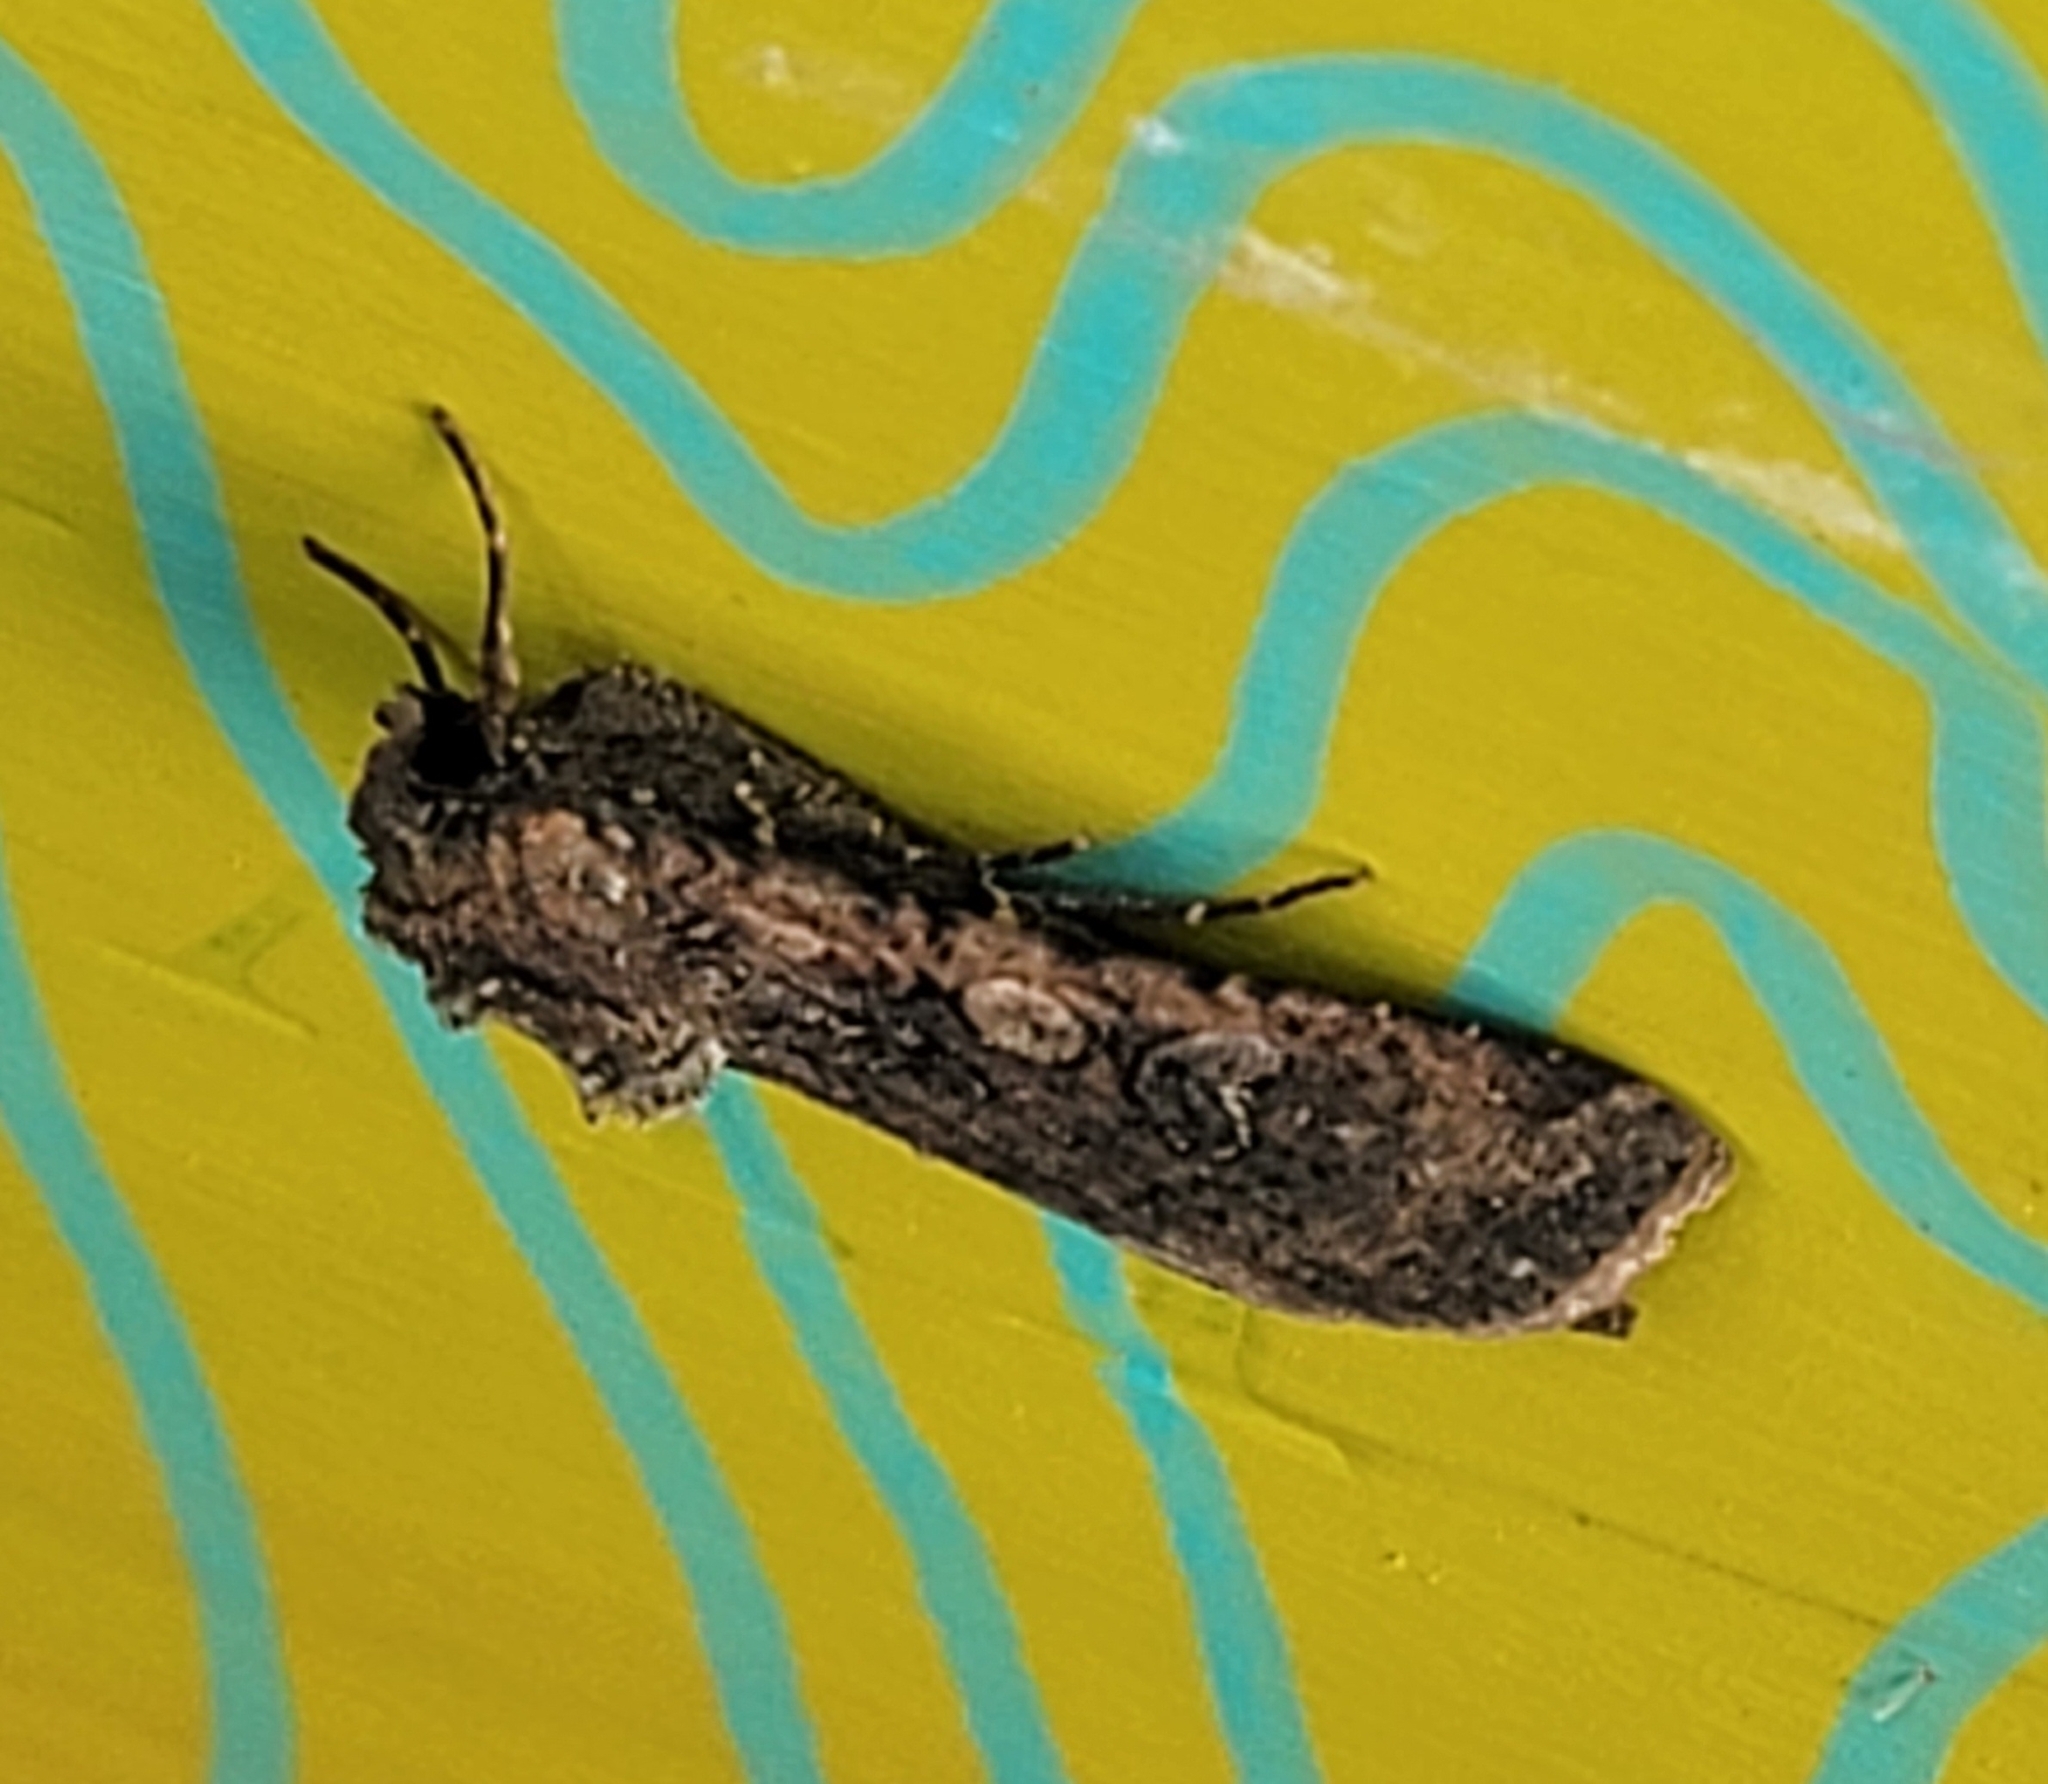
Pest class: cutworms